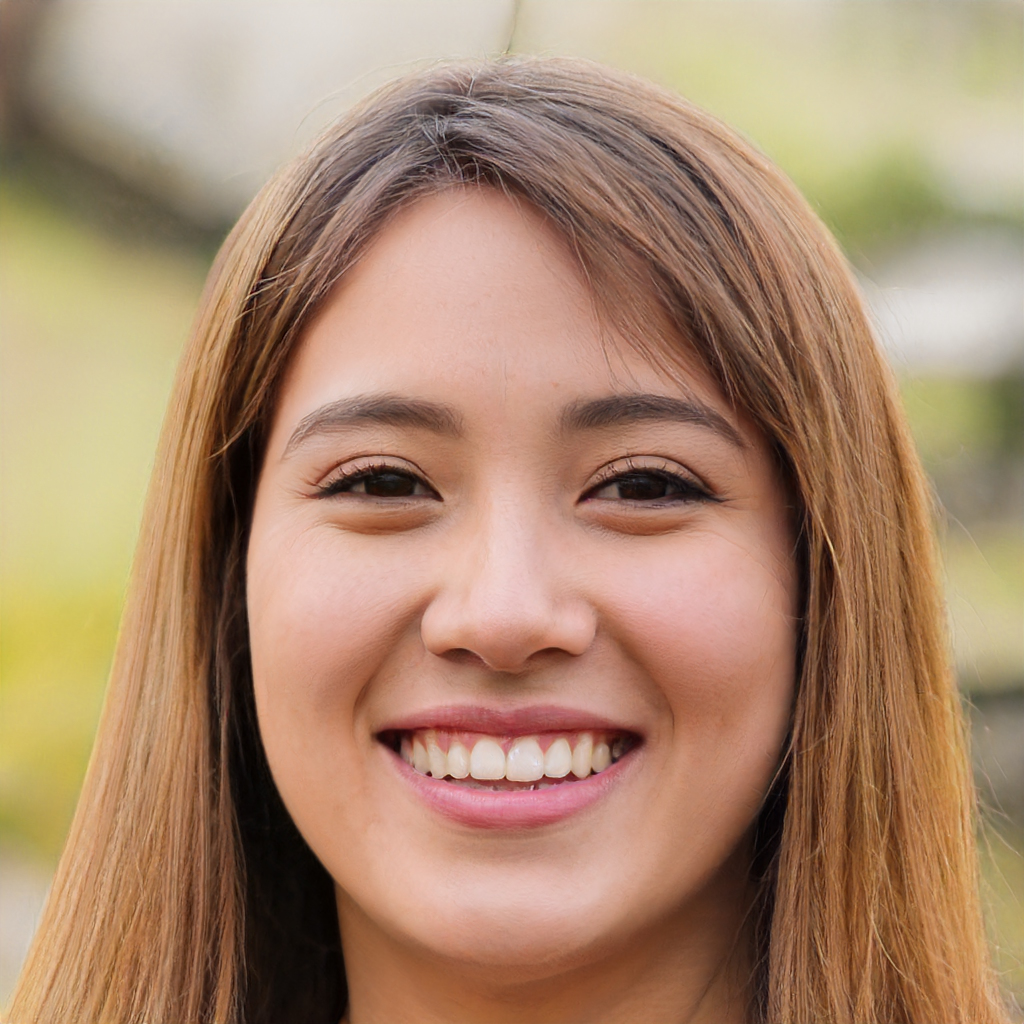
Gender: Female